Human rights in the Middle East

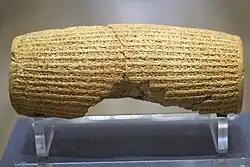
The Cyrus Cylinder is a proclamation by Persian king Cyrus the Great, who ruled much of the Middle East. Its advocacy of religious freedom across the Achaemenid Empire has been claimed as the first declaration of human rights.

Human rights in the Middle East have been shaped by the legal and political development of international human rights law after the Second World War, and their application to the Middle East. The 2004 United Nations Arab Human Development Report (AHDR) claimed that although Arab-Islamic tradition does hold unique importance for ideas of human welfare, History has proven that "they were not sufficiently prevalent in society to foster a culture based on a political contract, and allow for the legitimacy of differences of opinion, dialogue and transfer of power."